Colton Carnegie Library

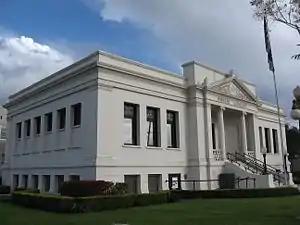

The Colton Carnegie Library is a Carnegie library located at 380 North La Cadena Drive in Colton, California. The library was built in 1908 through a $10,000 grant from the Carnegie Foundation. Architect Franklin P. Burnham designed the Neoclassical building, the only example of the style in Colton. The building features an entrance portico supported by Ionic columns, a frieze and ornamented pediment above the entrance, and pilasters at the corners. In addition to housing the city's collection of over 1,000 books, the library hosted community meetings and social groups and even served as a church. The library moved to a larger building in 1982, and the building now houses the Colton Area Museum.